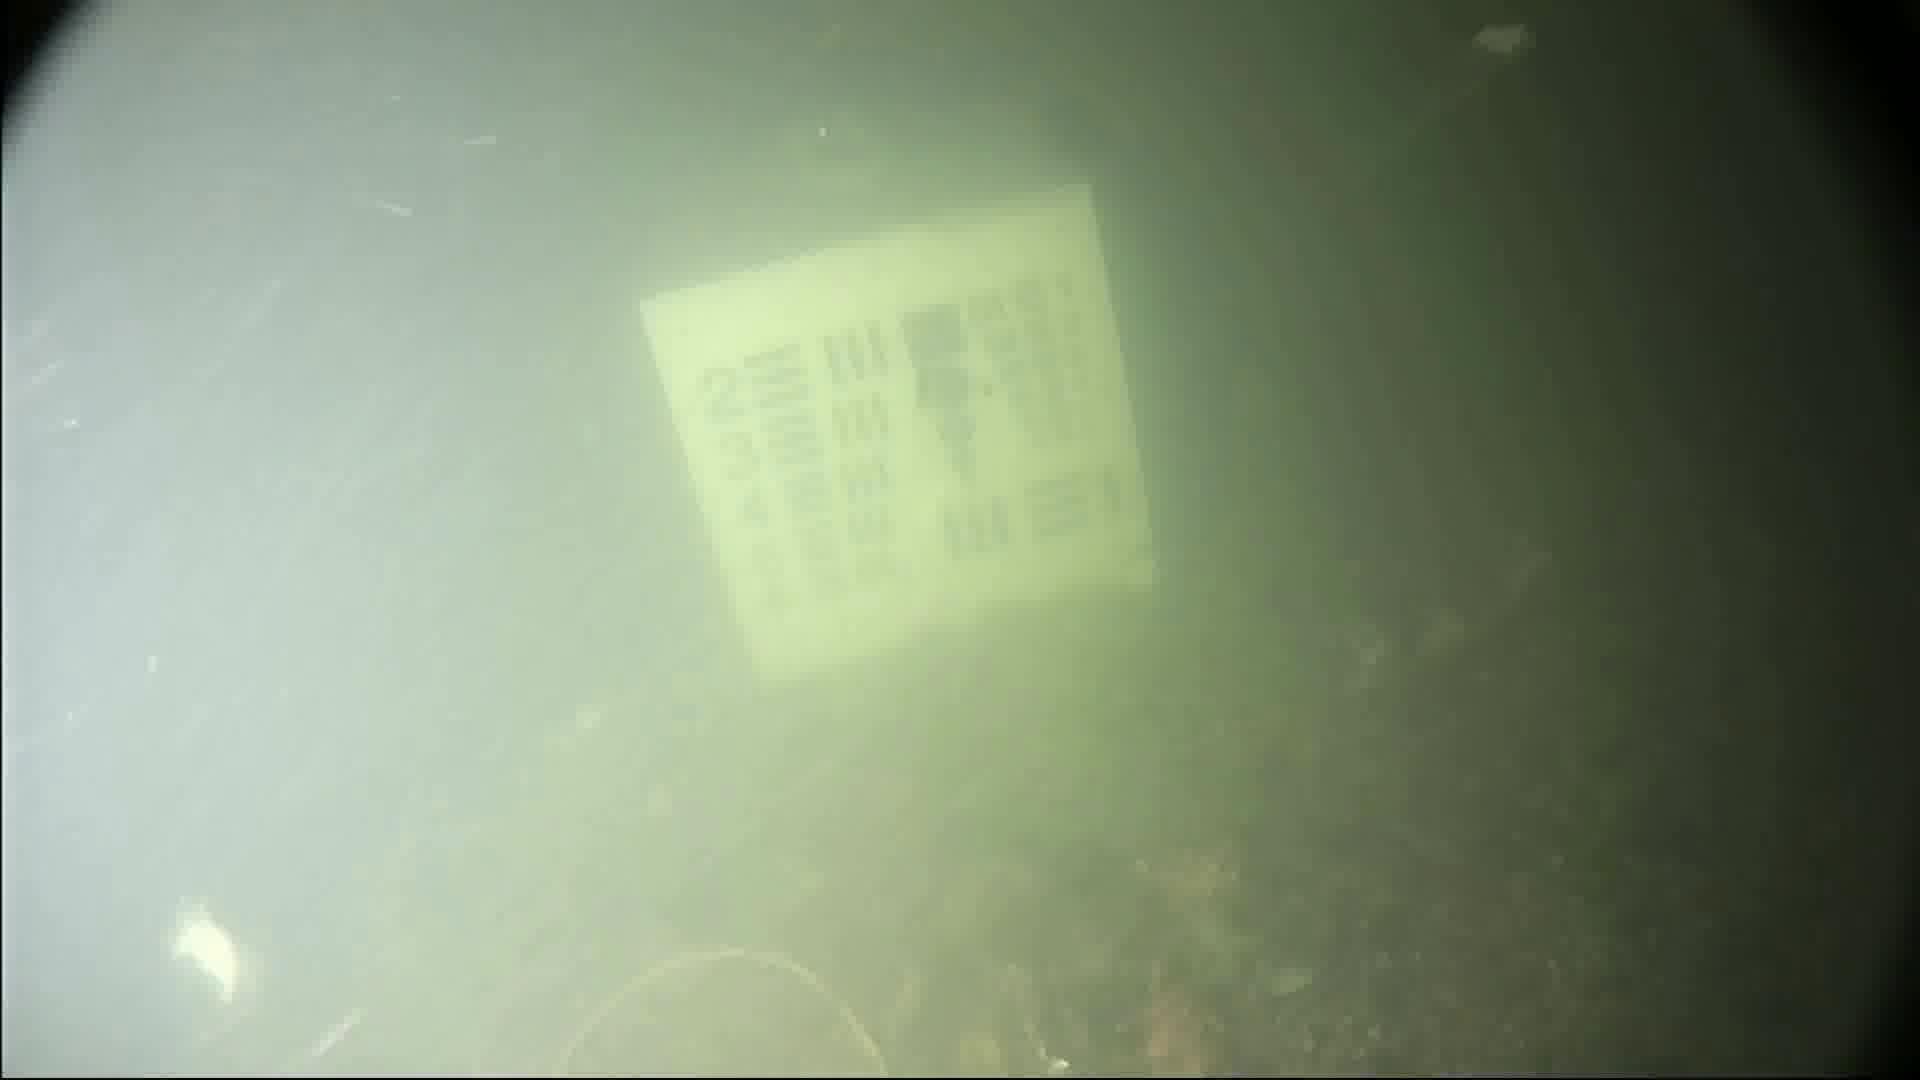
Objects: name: crab